Murder of Scott Amedure

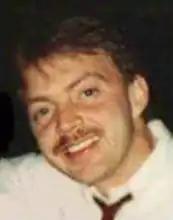

The murder of Scott Amedure occurred on March 9, 1995, at his mobile home in Lake Orion, Michigan. The 32-year-old was killed by 24-year-old Jonathan Schmitz, three days after the men appeared as guests for the taping of an episode of the tabloid talk show "The Jenny Jones Show". Amedure had publicly revealed in the episode that he had a crush on Schmitz, who claimed that he was straight but flattered by the revelation. On the morning of March 9, Amedure left a sexually suggestive note on Schmitz's apartment doorstep. In response, Schmitz purchased a 12-gauge shotgun, confronted Amedure at his home, and fired two shots into Amedure's chest. Schmitz called 911 to report the killing and he was subsequently arrested.